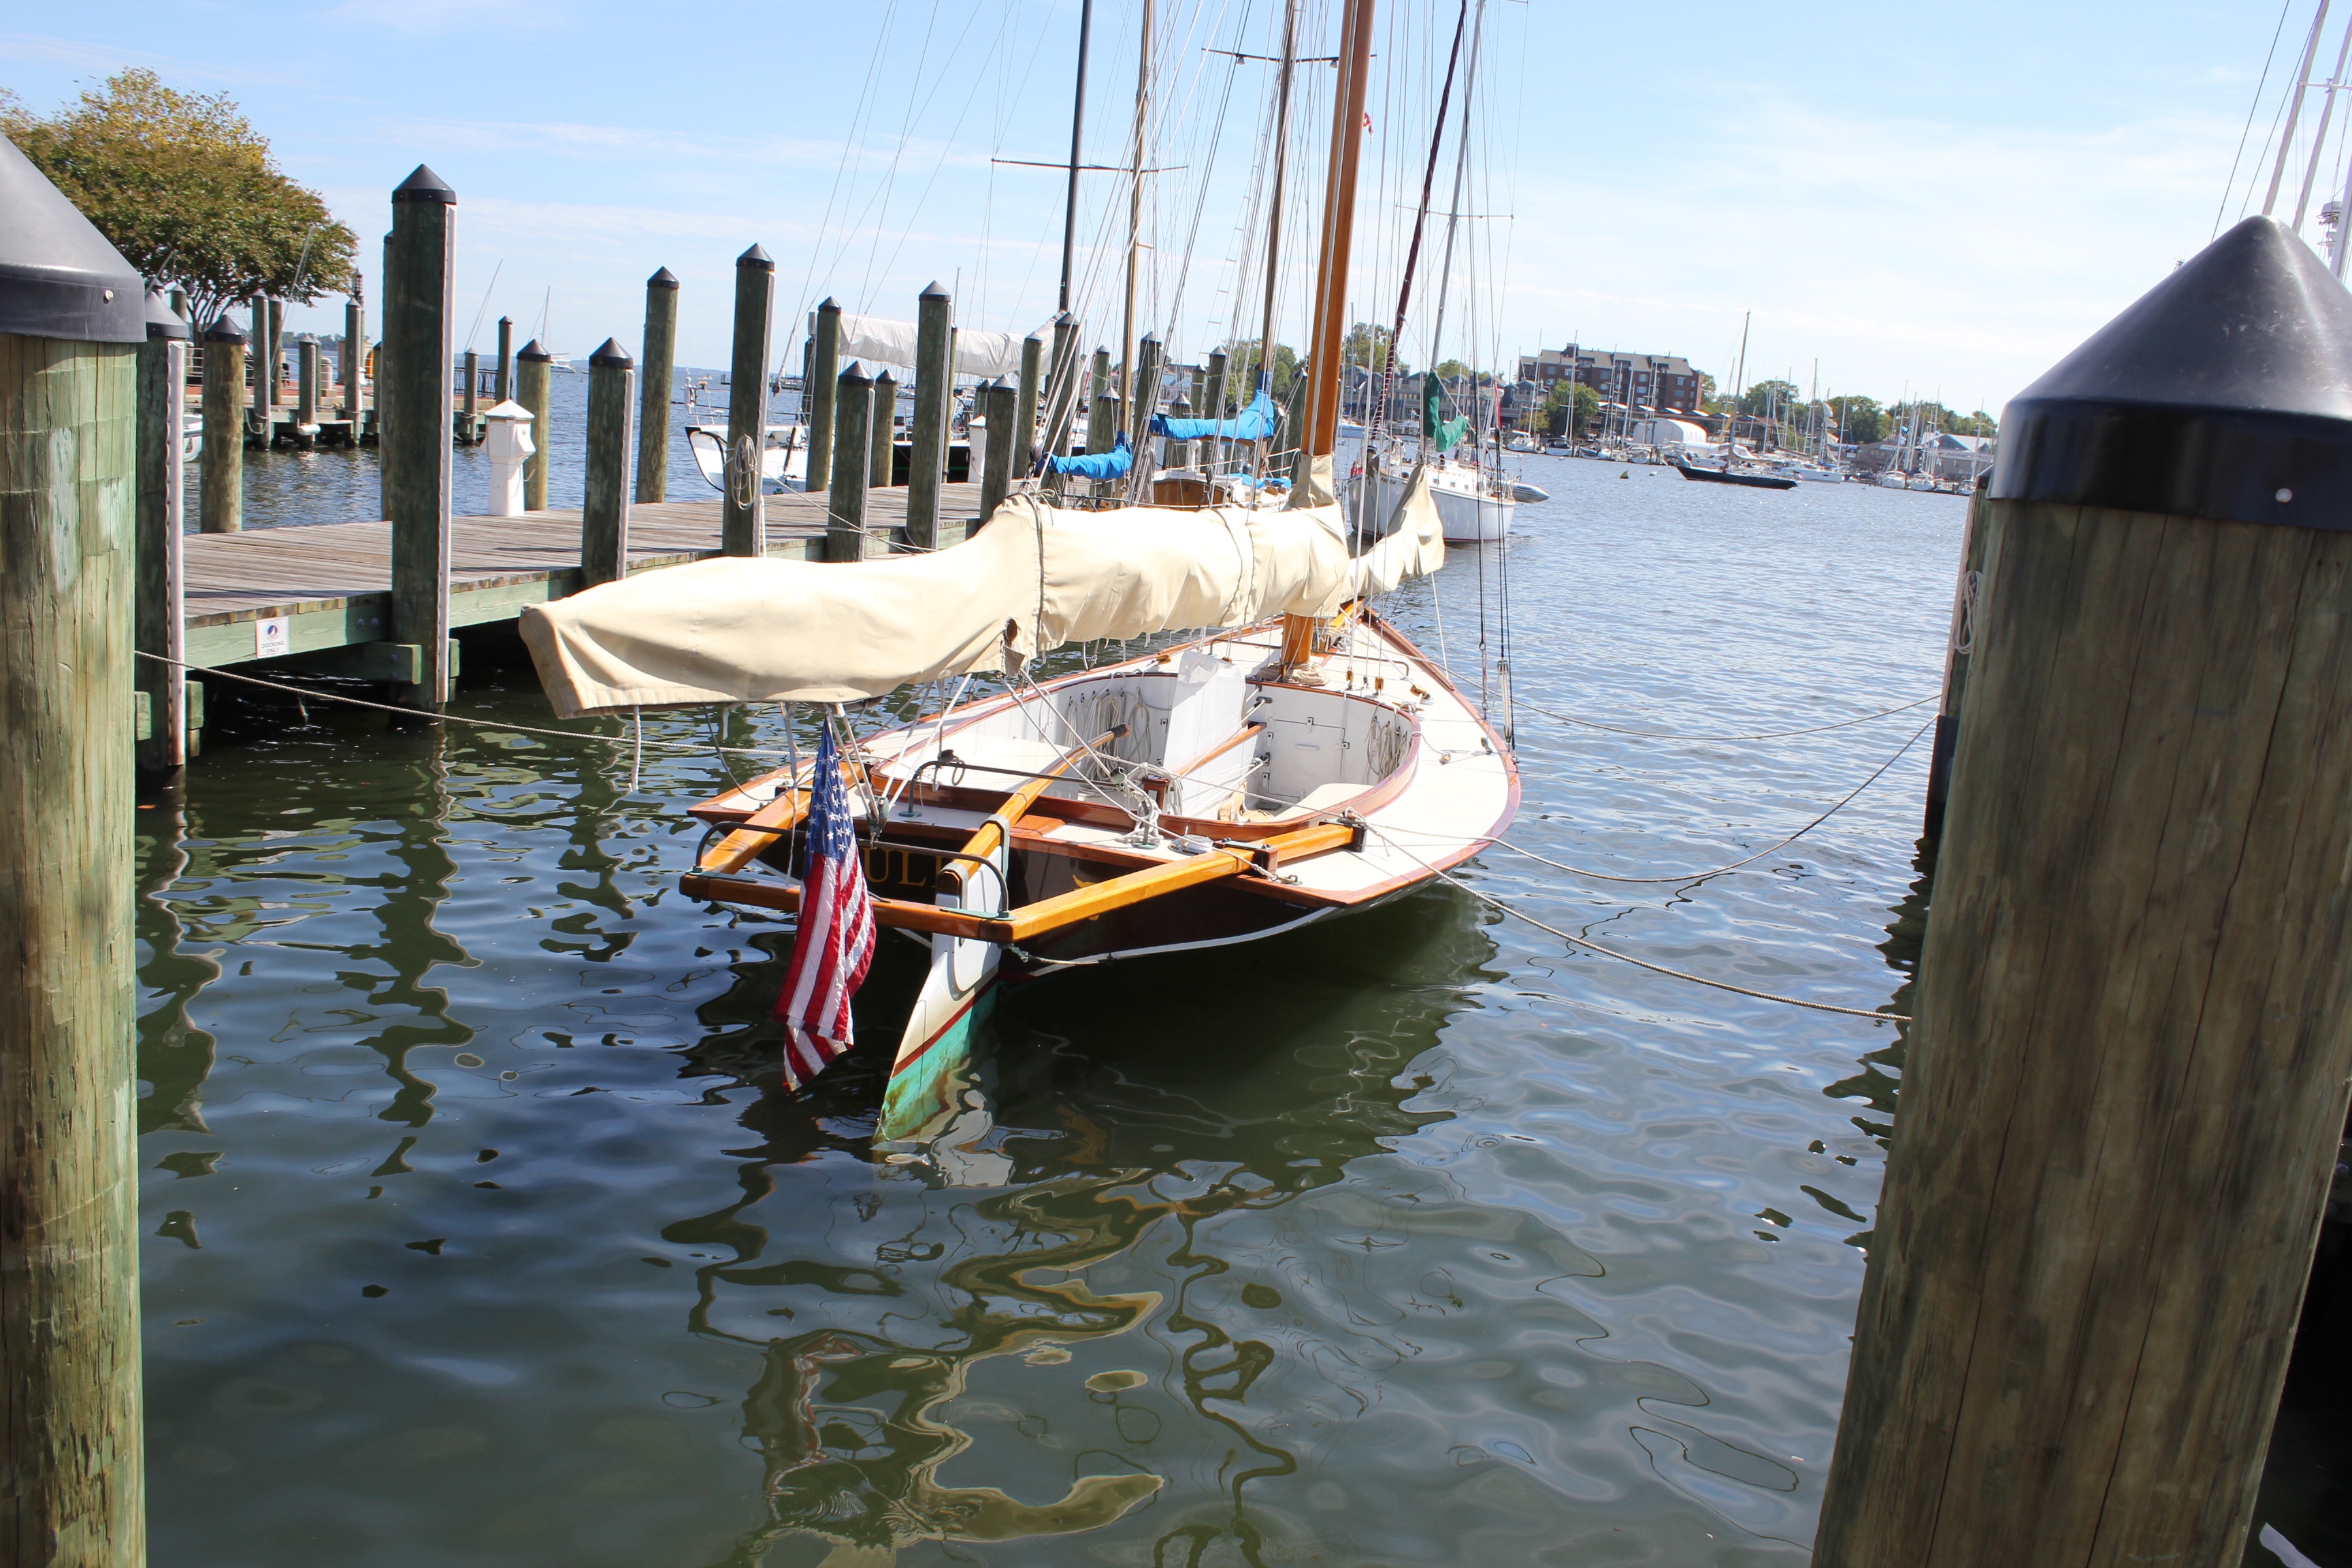
sea, water, dock, boat, vehicle, mast, sailboat, waterway, boating, watercraft, dinghy